94th Siege Battery, Royal Garrison Artillery

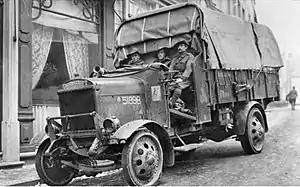
A Thornycroft J Type lorry (this one operated by Australian troops) of the type used to move 9.2-inch ammunition.

Apart from a minor operation to capture Regina Trench in October, active operations on this front were closed down for the winter except harassing fire. Between 13 and 16 November, Battery HQ and RX moved up to join LX at 'Spring Gardens' and the battery constructed deep dugouts and Nissen huts. Minor operations on the Ancre began in January 1917. On 3 February 94th Siege Bty transferred to 10th HAG and moved up to Thiepval village between 4 and 9 February, having to blast gun pits in the frozen ground with explosives and then move the guns through mud as the thaw set in. 10th HAG was assigned to CB fire for II Corps' attack on Miraumont on 17 February.